Charles Wellford Leavitt

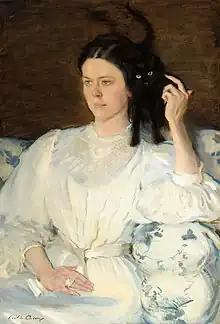
Leavitt's mother, Sarah Allibone Leavitt, by Cecilia Beaux

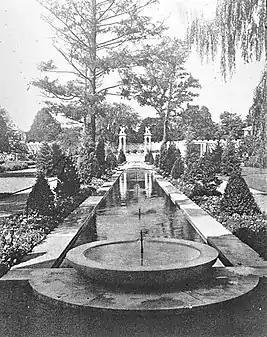
Formal gardens, Samuel Untermyer estate, Yonkers, New York, c. 1900. Charles Wellford Leavitt, landscape architect. Library of Congress

Charles Wellford Leavitt Jr. was born in Riverton, New Jersey, on March 13, 1871, the son of Charles Wellford Sr. and Sarah (Allibone) Leavitt. He was educated at The Gunnery school in Washington, Connecticut, and the Cheltenham Military Academy in Cheltenham, Pennsylvania. Charles Wellford Leavitt Jr. married Clara Gordon White (1877–1956) at Essex Fells, New Jersey in 1899, and the couple subsequently had five children (though one died in infancy).